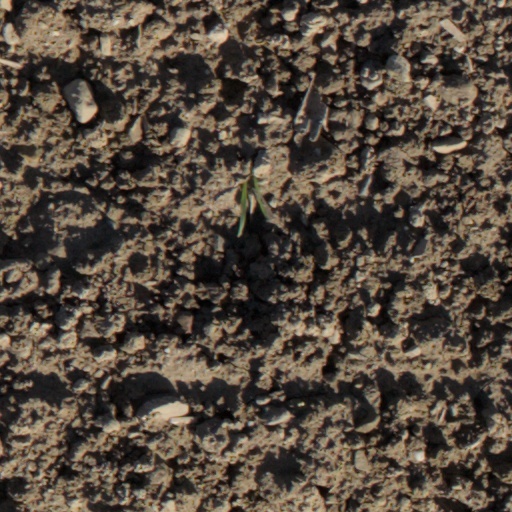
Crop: wheat